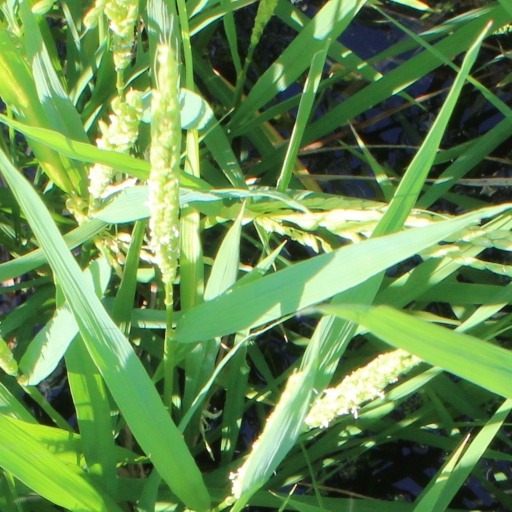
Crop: rice